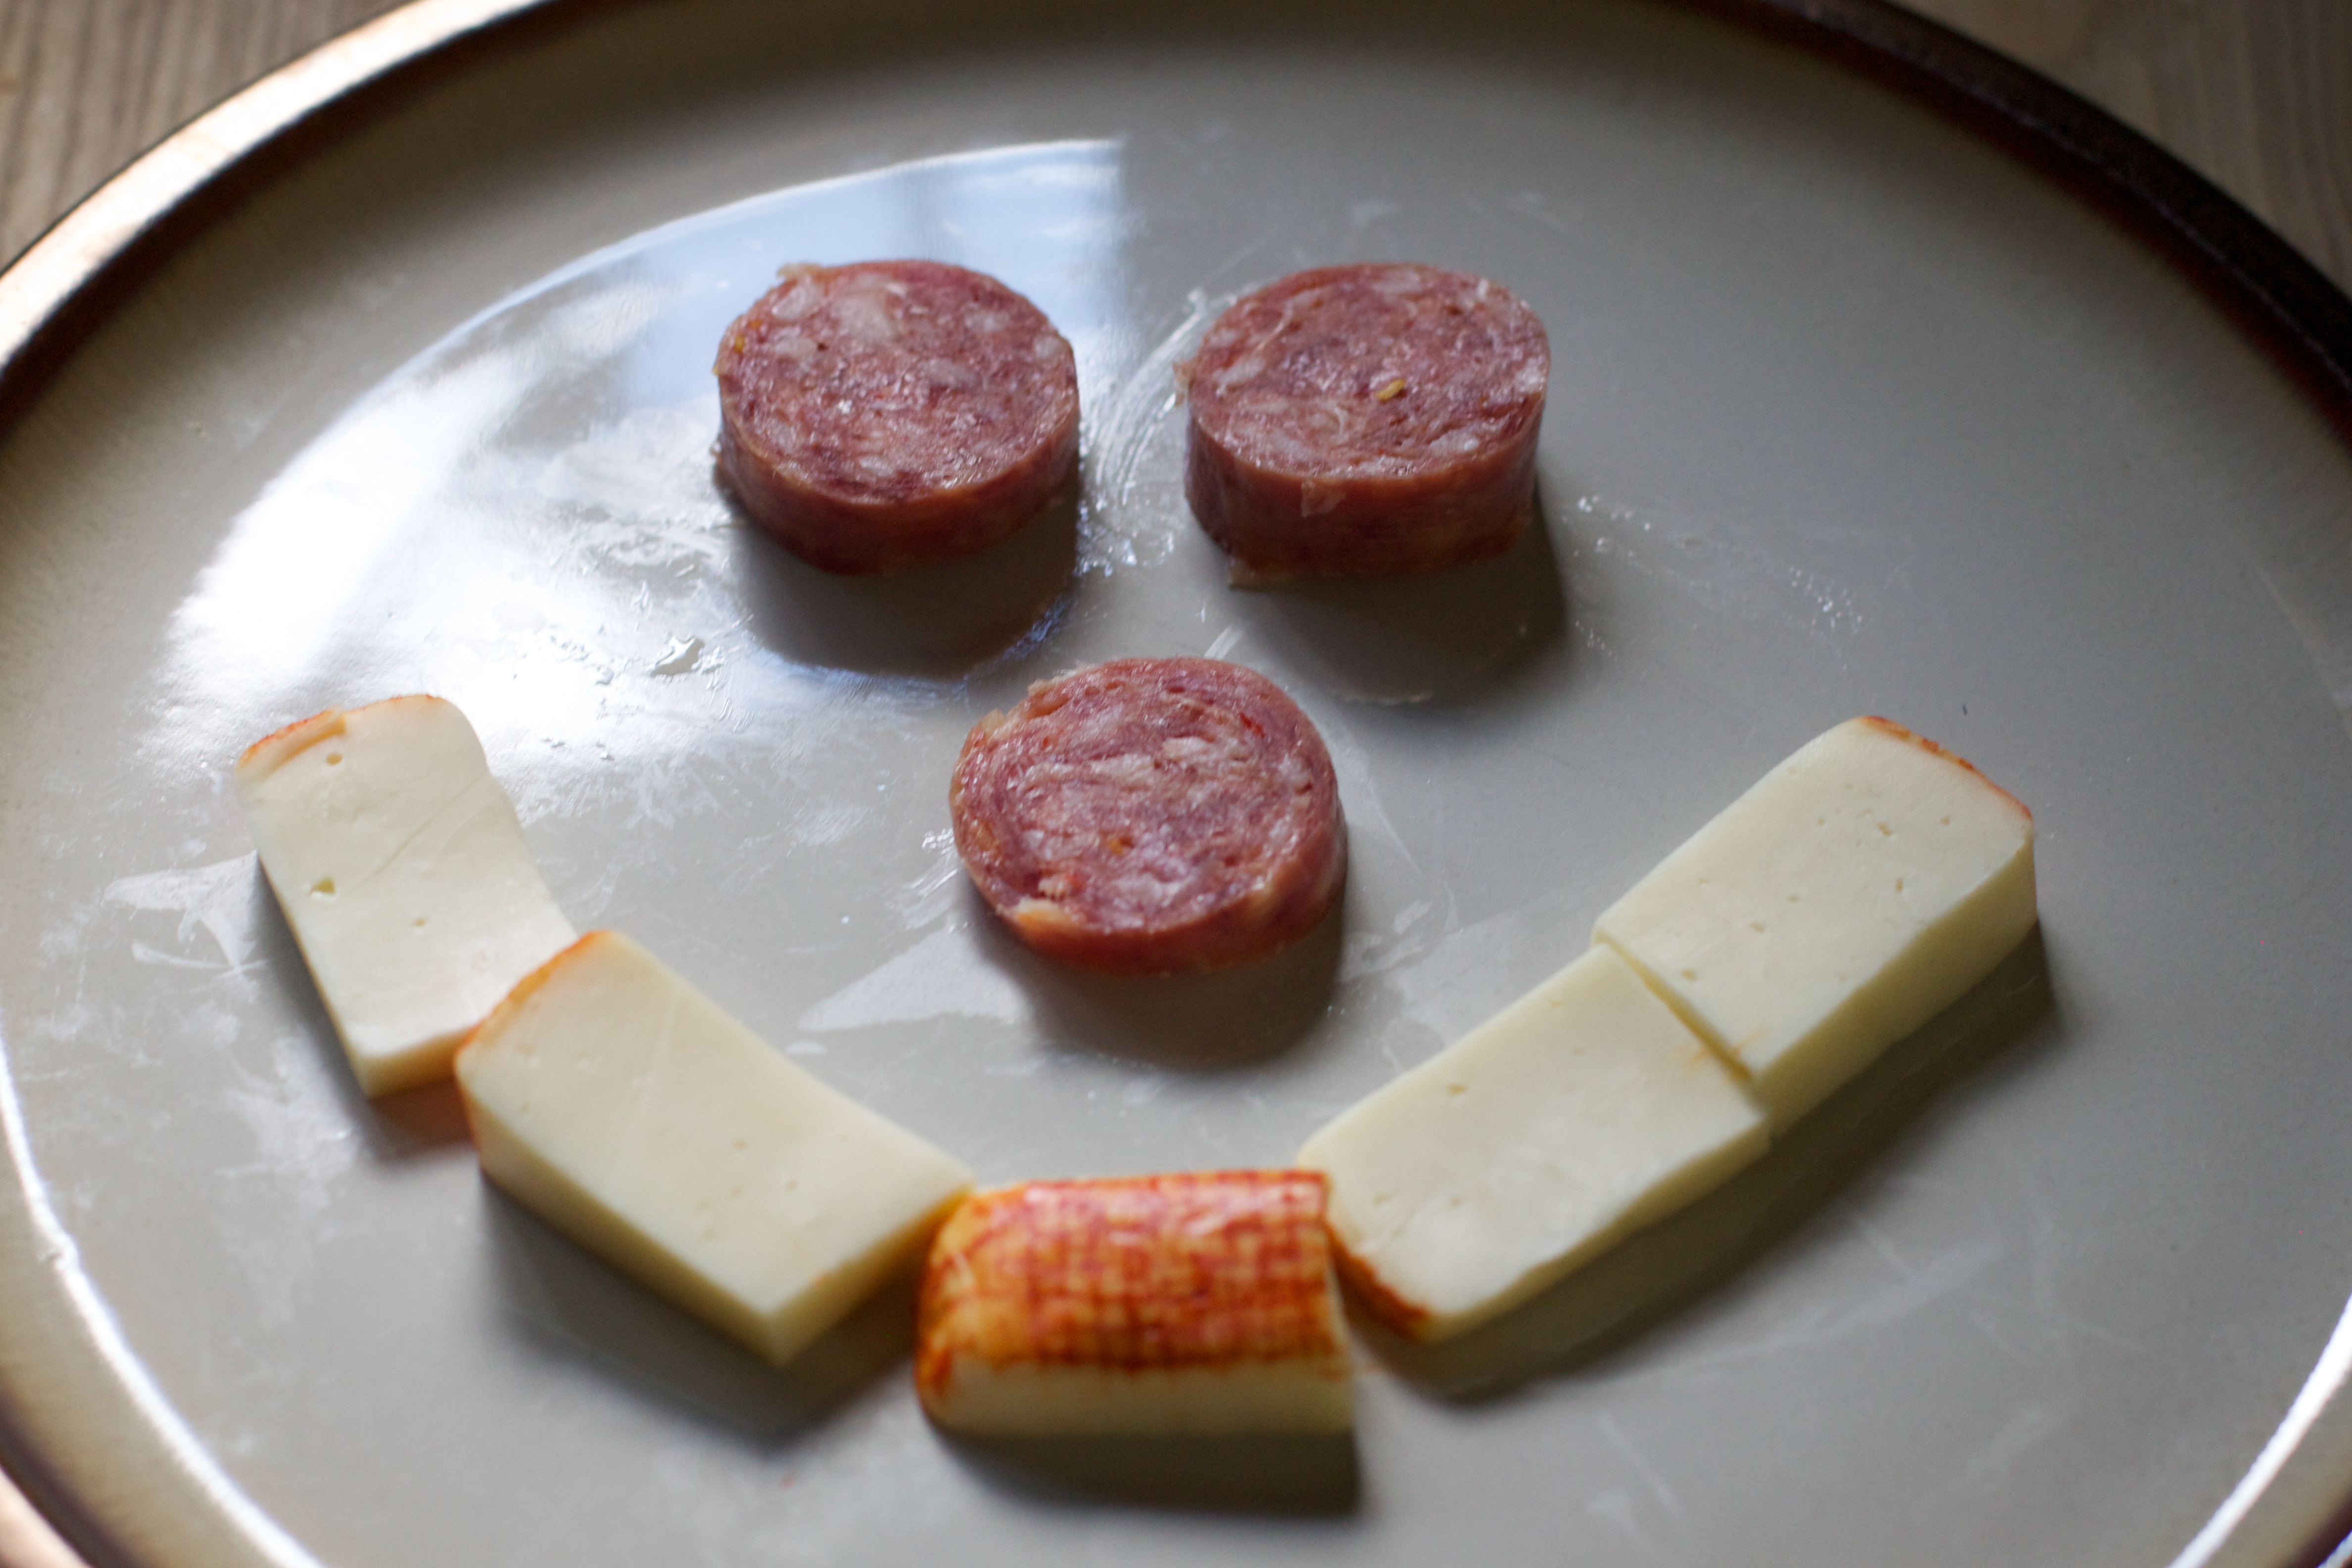
dish, food, meat, cuisine